Lise Lindstrom

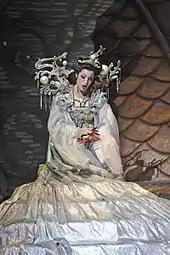
Lindstrom as Turandot, Florida Grand Opera 2010

Lise Lindstrom is an American operatic soprano. She is best known for the title role of Puccini's "Turandot" and also highly recognized in the dramatic repertory of Richard Strauss and Richard Wagner.